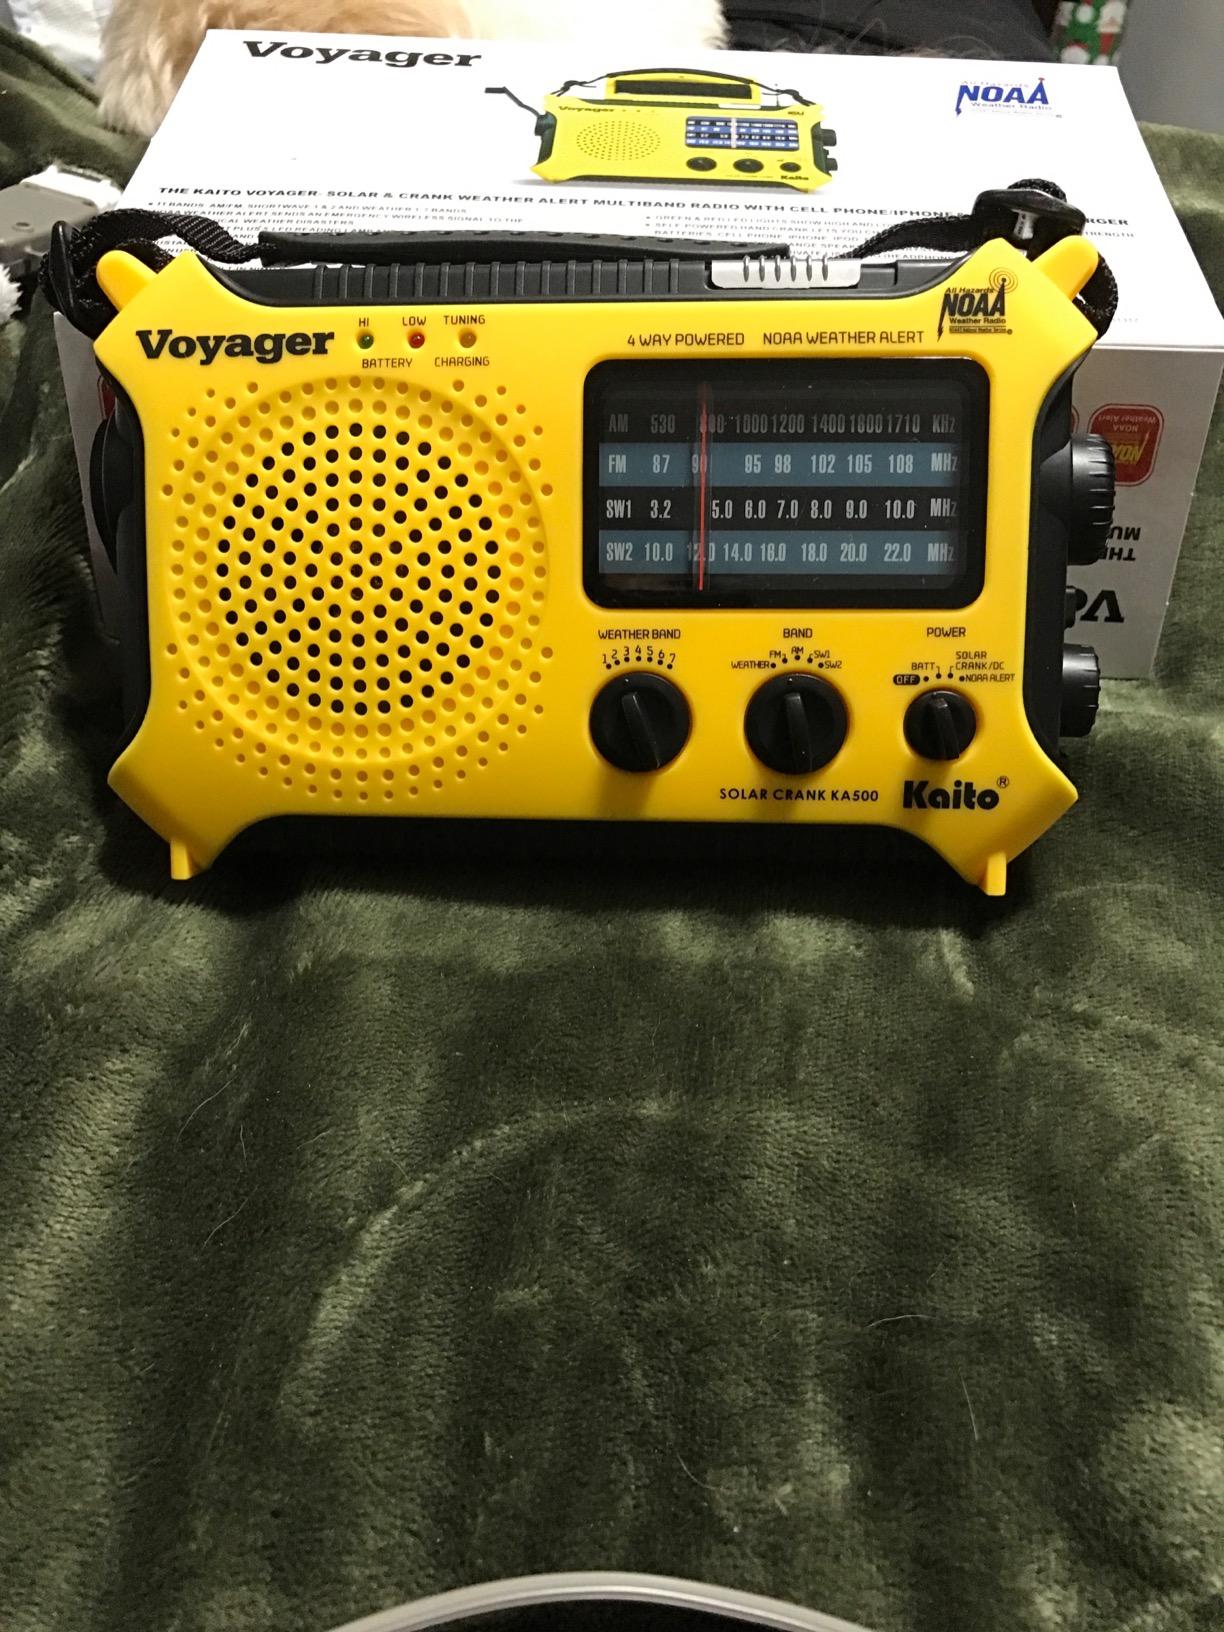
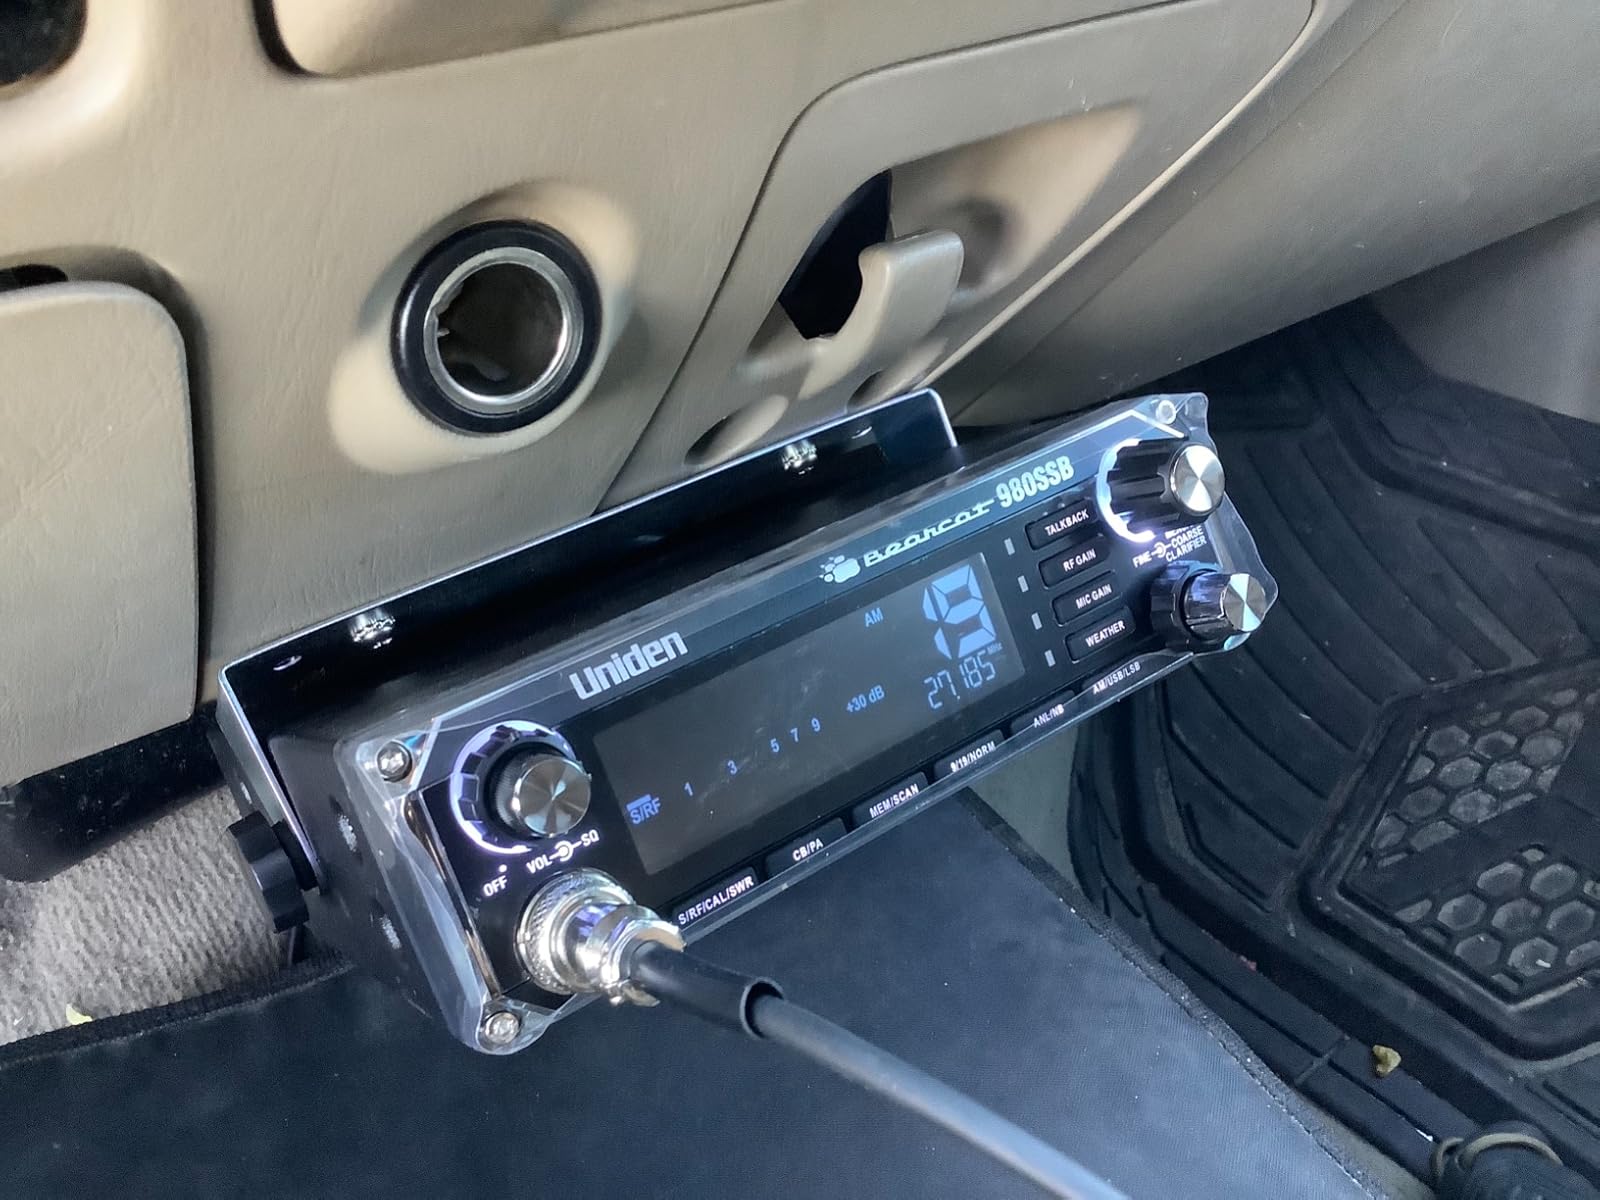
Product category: radio
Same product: no